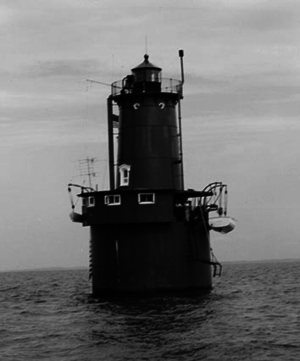
Le phare de Bloody Point Bar est un phare offshore à caisson situé près de Kent Island, en baie de Chesapeake dans le Comté de Queen Anne, Maryland.